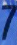
Number: 7